Primitive communism

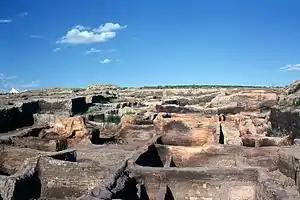
Çatalhöyük after the first excavations

Due to the strong evidence of an egalitarian society, lack of hierarchy, and lack of economic inequality, historian Murray Bookchin has argued that Çatalhöyük was an early example of anarcho-communism, and so an example of primitive communism in a proto-city. However, still others use Çatalhöyük as an example that refutes the concept of primitive communism. Similarly, it has been argued that the Indus Valley Civilisation is an example of a primitive communist society due to its perceived lack of conflict and social hierarchies. Daniel Miller and others argue that such an assessment of the Indus Valley Civilisation is not correct.